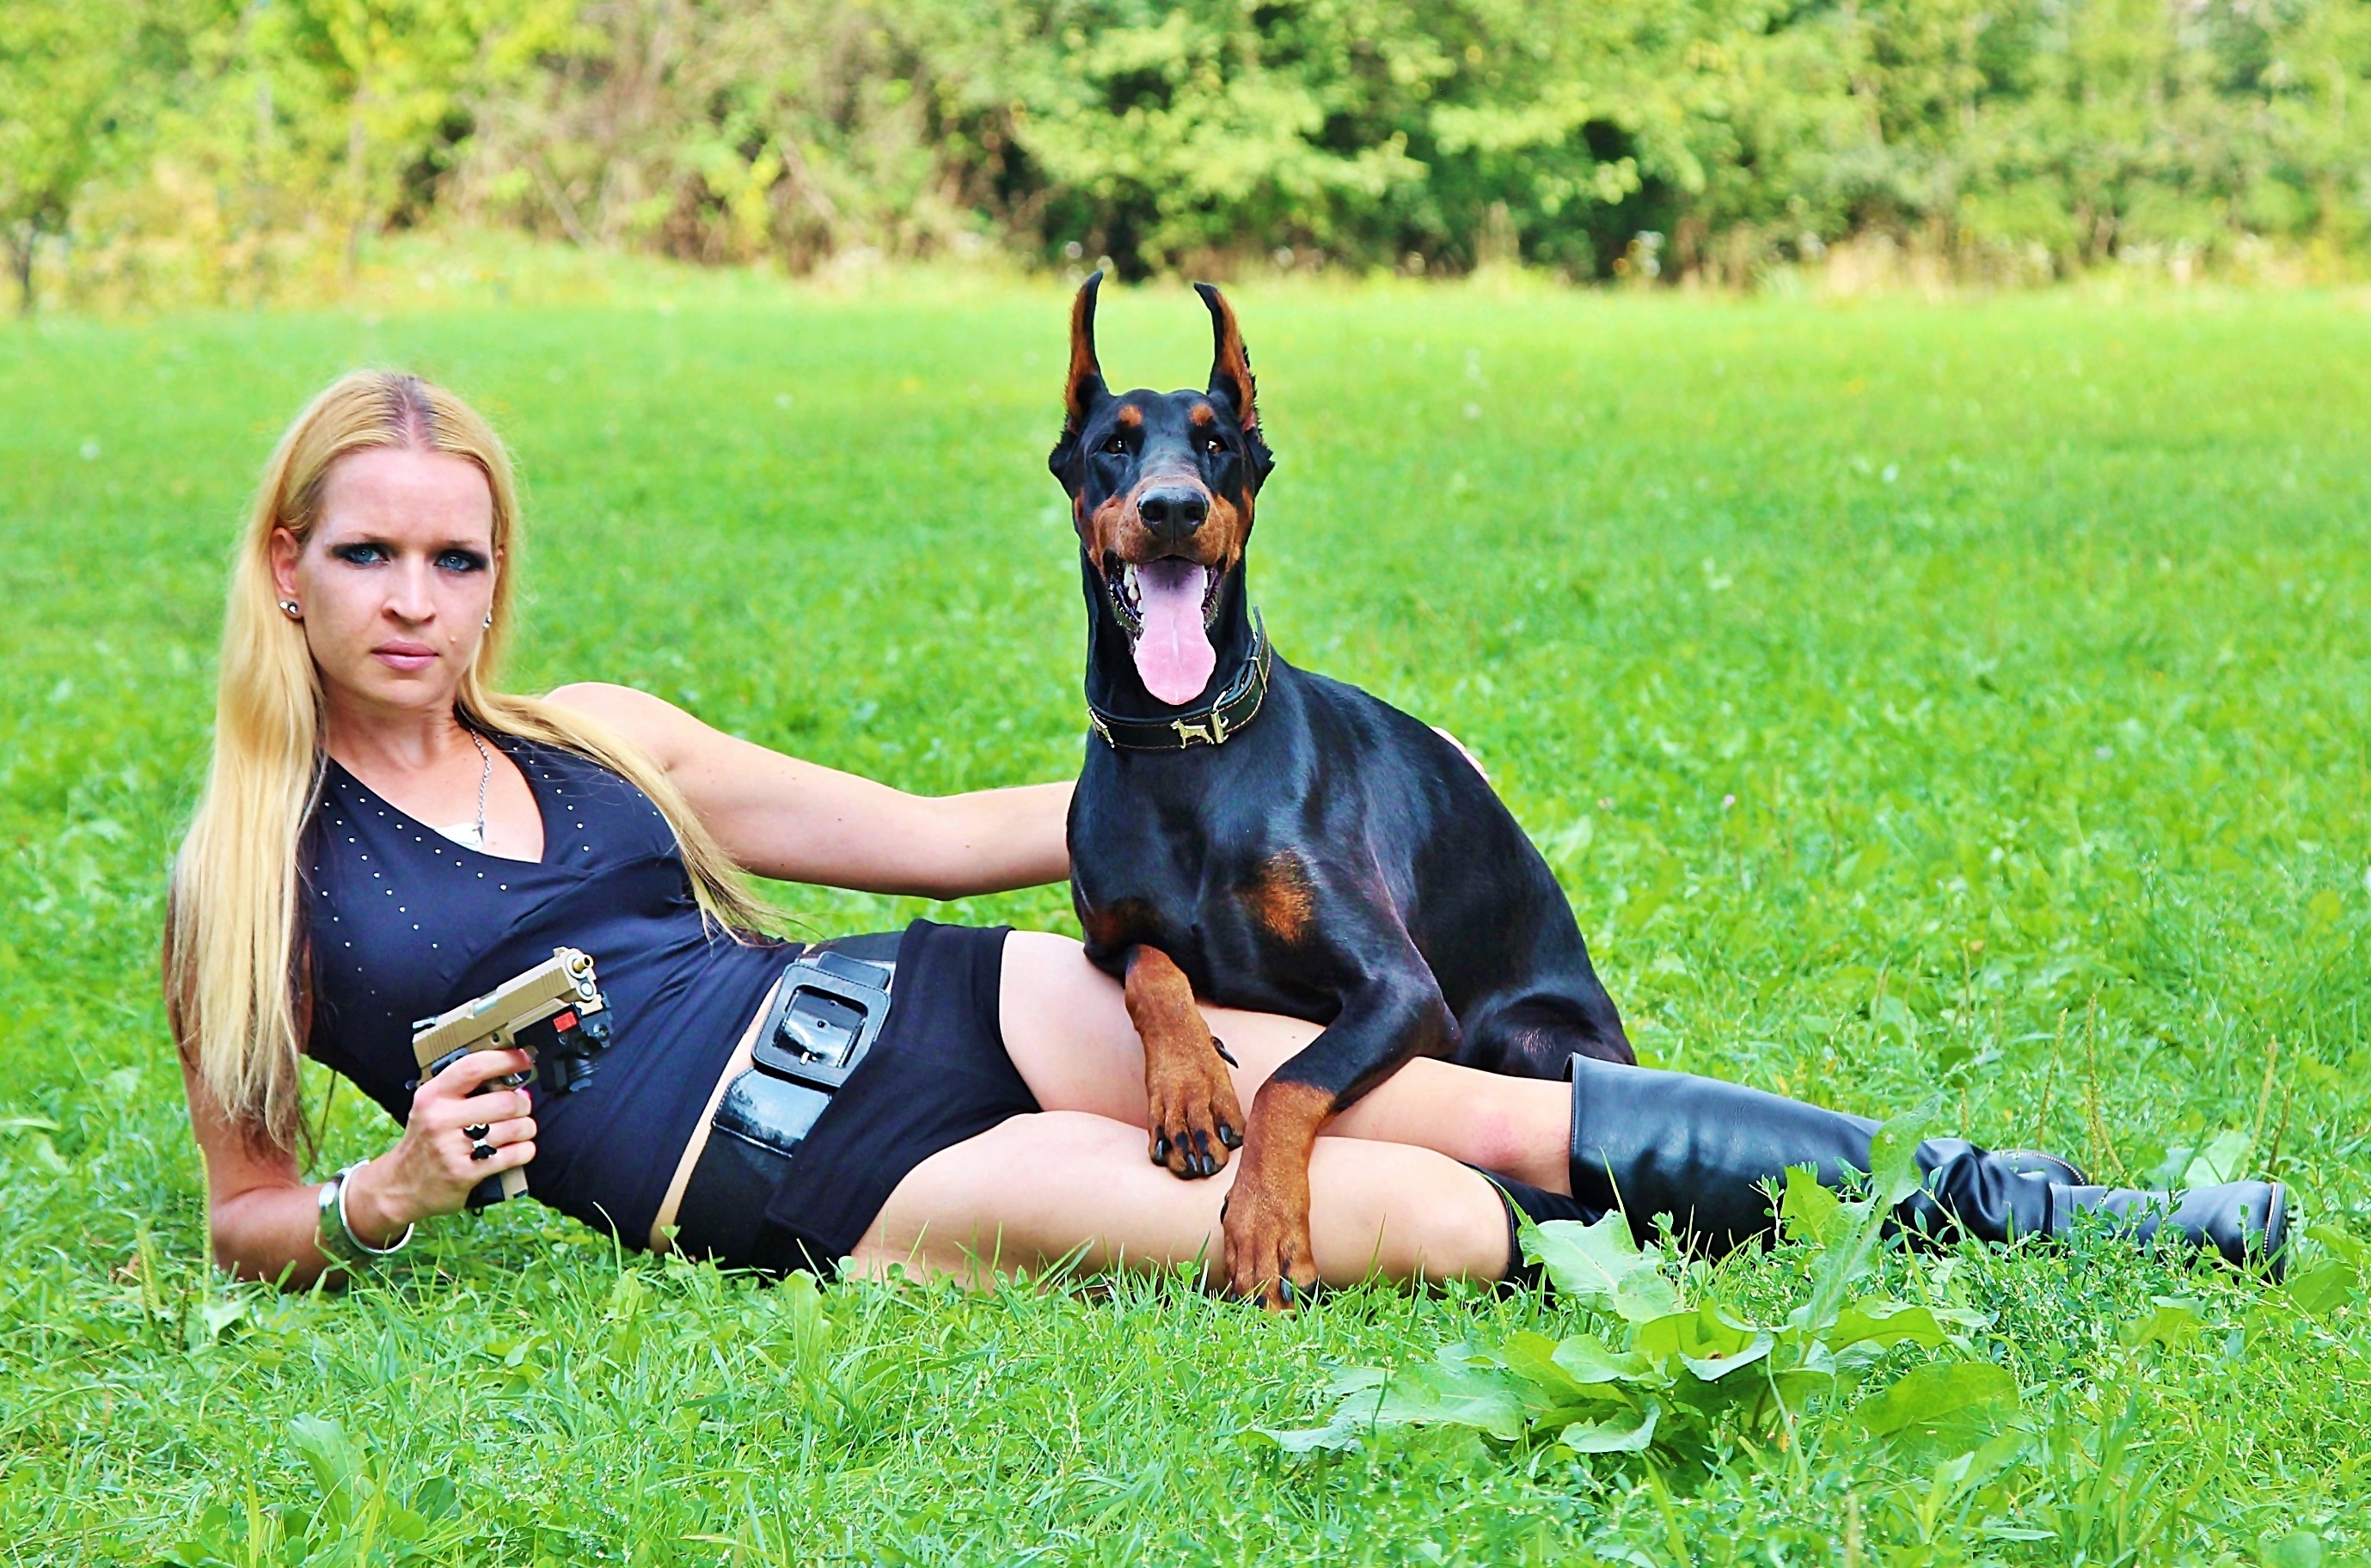
grass, woman, lawn, dog, model, weapon, sexy, hunting, target, doberman, pistol, sniper, dog like mammal